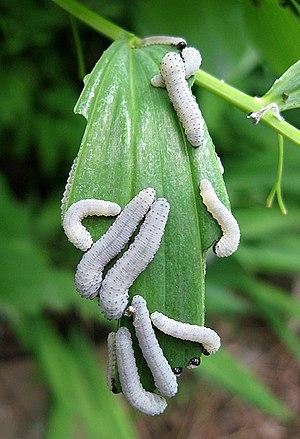
Phymatocera aterrima, la tenthrède du sceau de Salomon, est une espèce d'insectes de l'ordre des hyménoptères, du sous-ordre des symphytes, de la famille des tenthrédinidés.